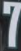
Number: 7